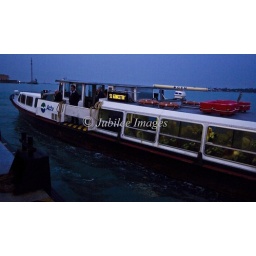
This water bus is one of the means of transportation around Venice and some of its surrounding islands.